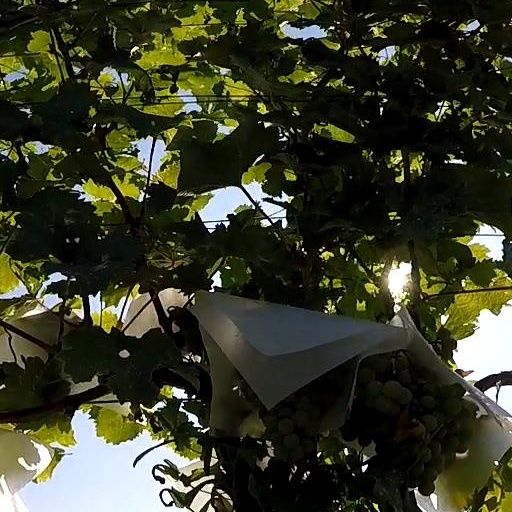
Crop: grape